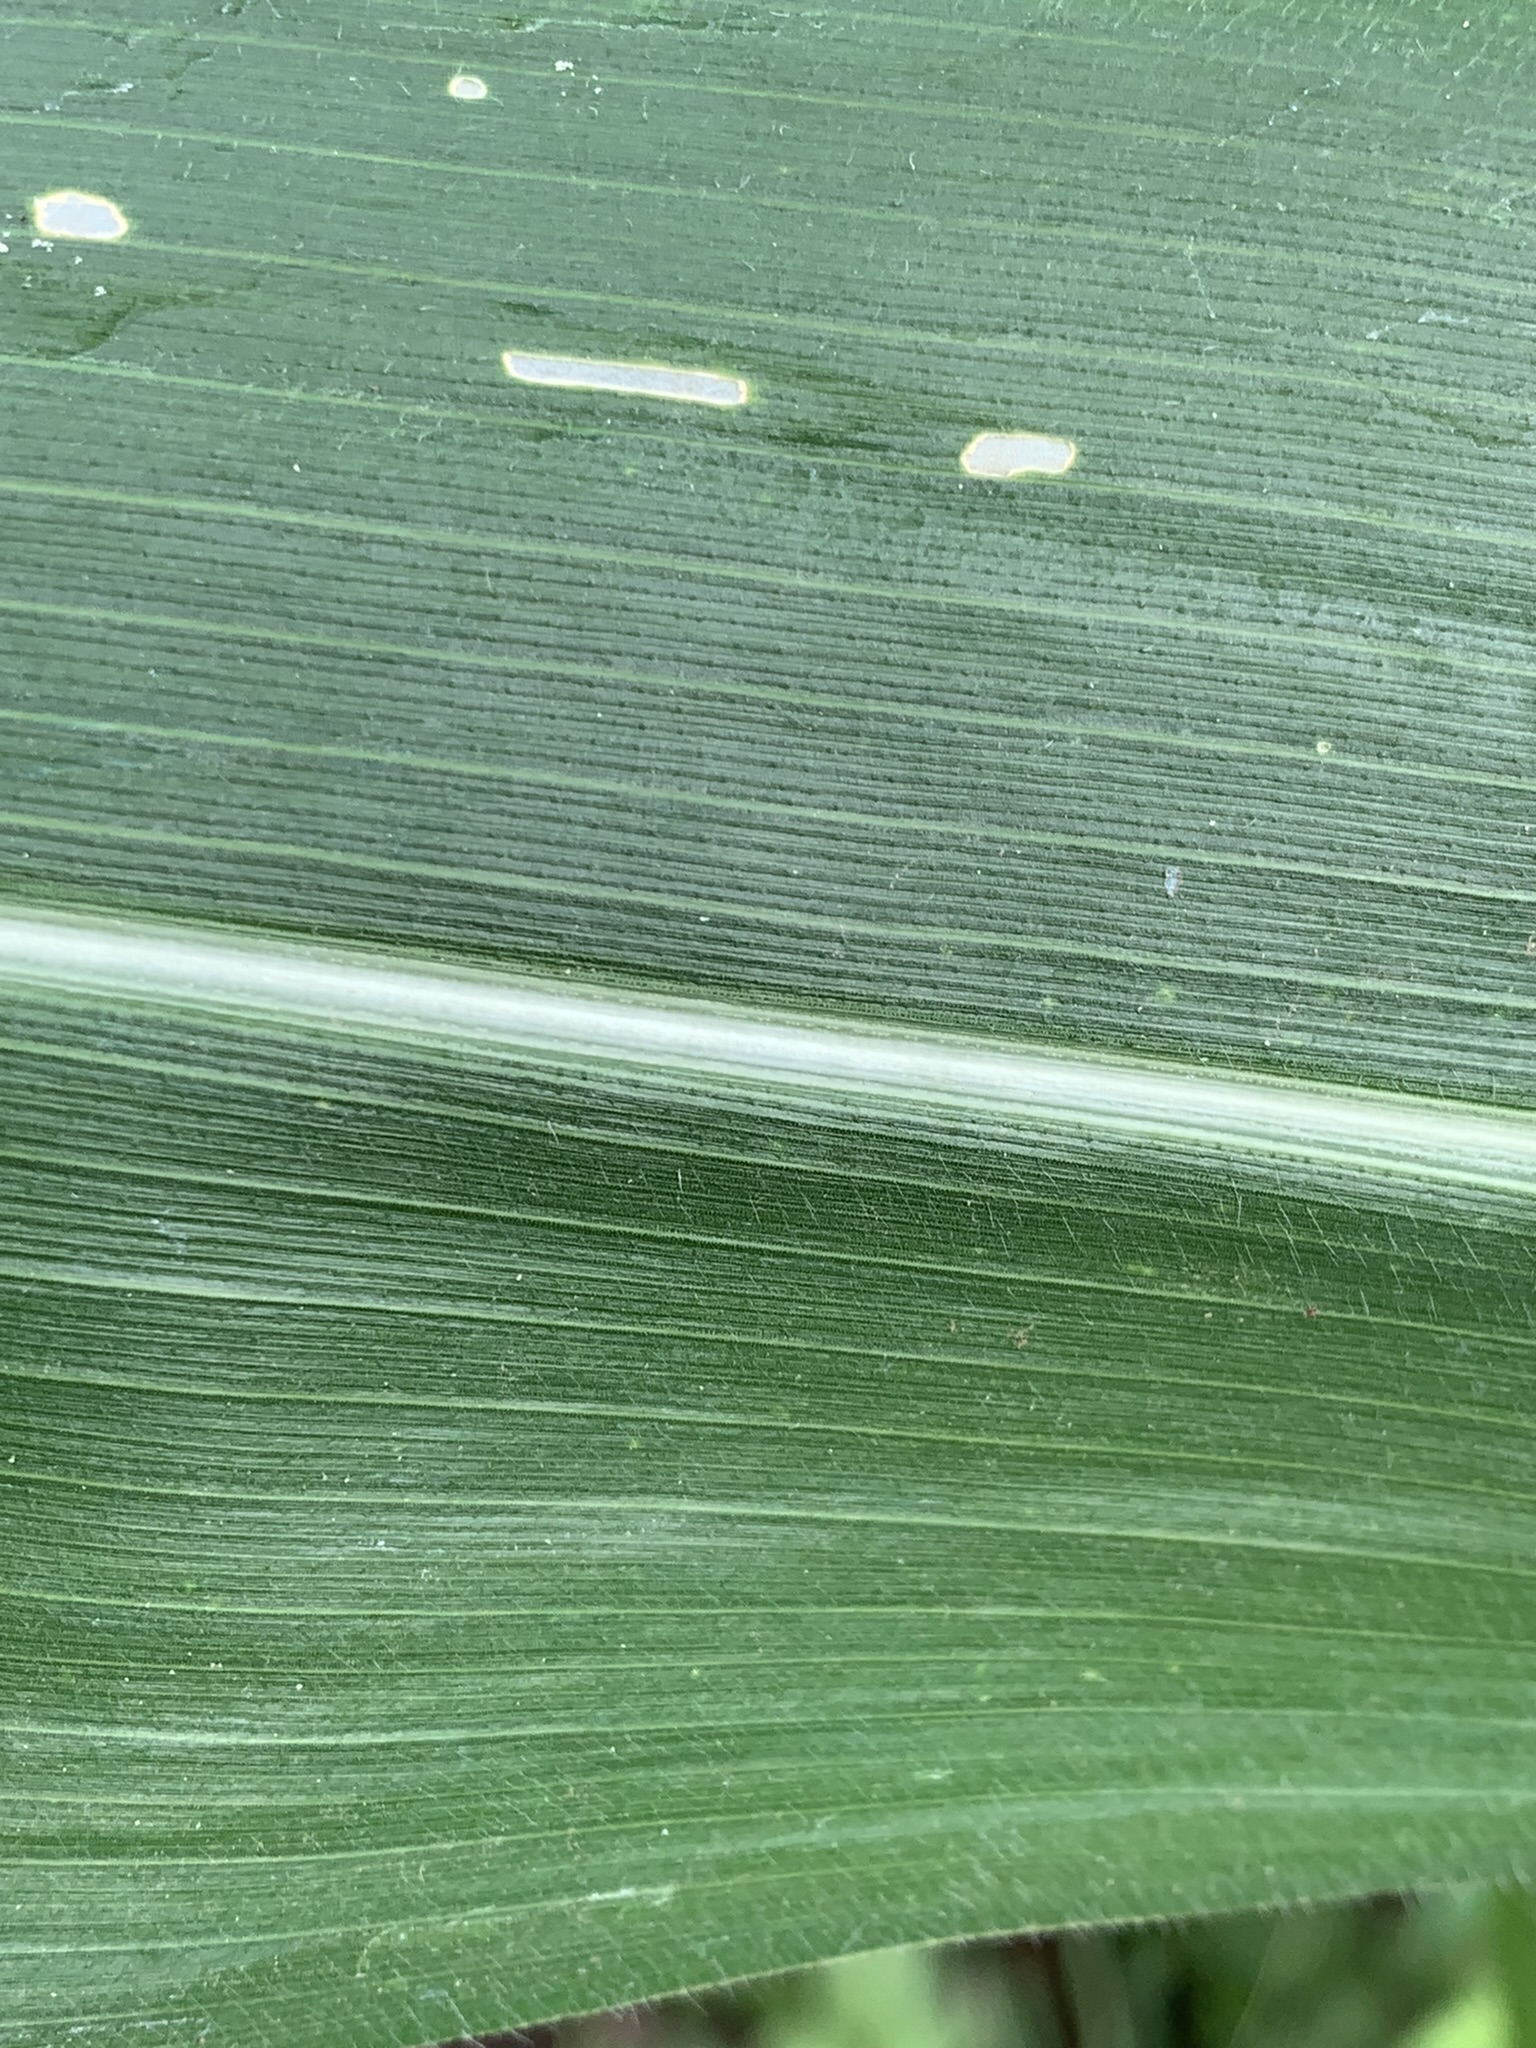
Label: Healthy